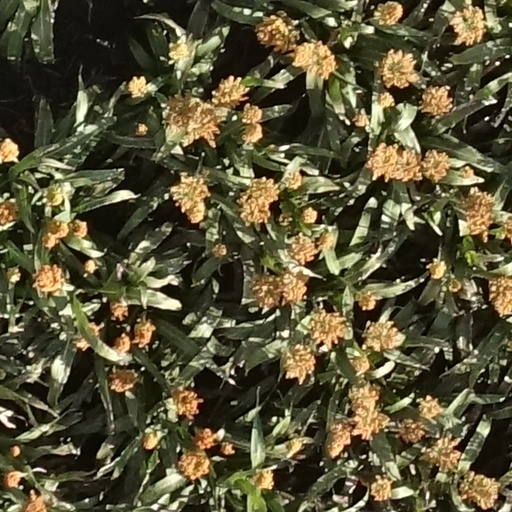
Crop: sorghum